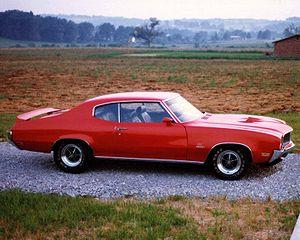
L'appellation Buick Gran Sport fut introduite par la firme américaine Buick en 1965. L'appellation est utilisée sur les versions les plus performantes des modèles suivants :